Roman Catholic (term)

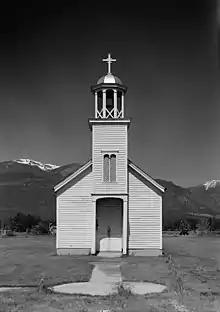
Saint Mary's Roman Catholic Mission, built in 1866 in Stevensville, Montana

The terms "Romish Catholic" and "Roman Catholic", along with "Popish Catholic", were brought into use in the English language chiefly by adherents of the Church of England.